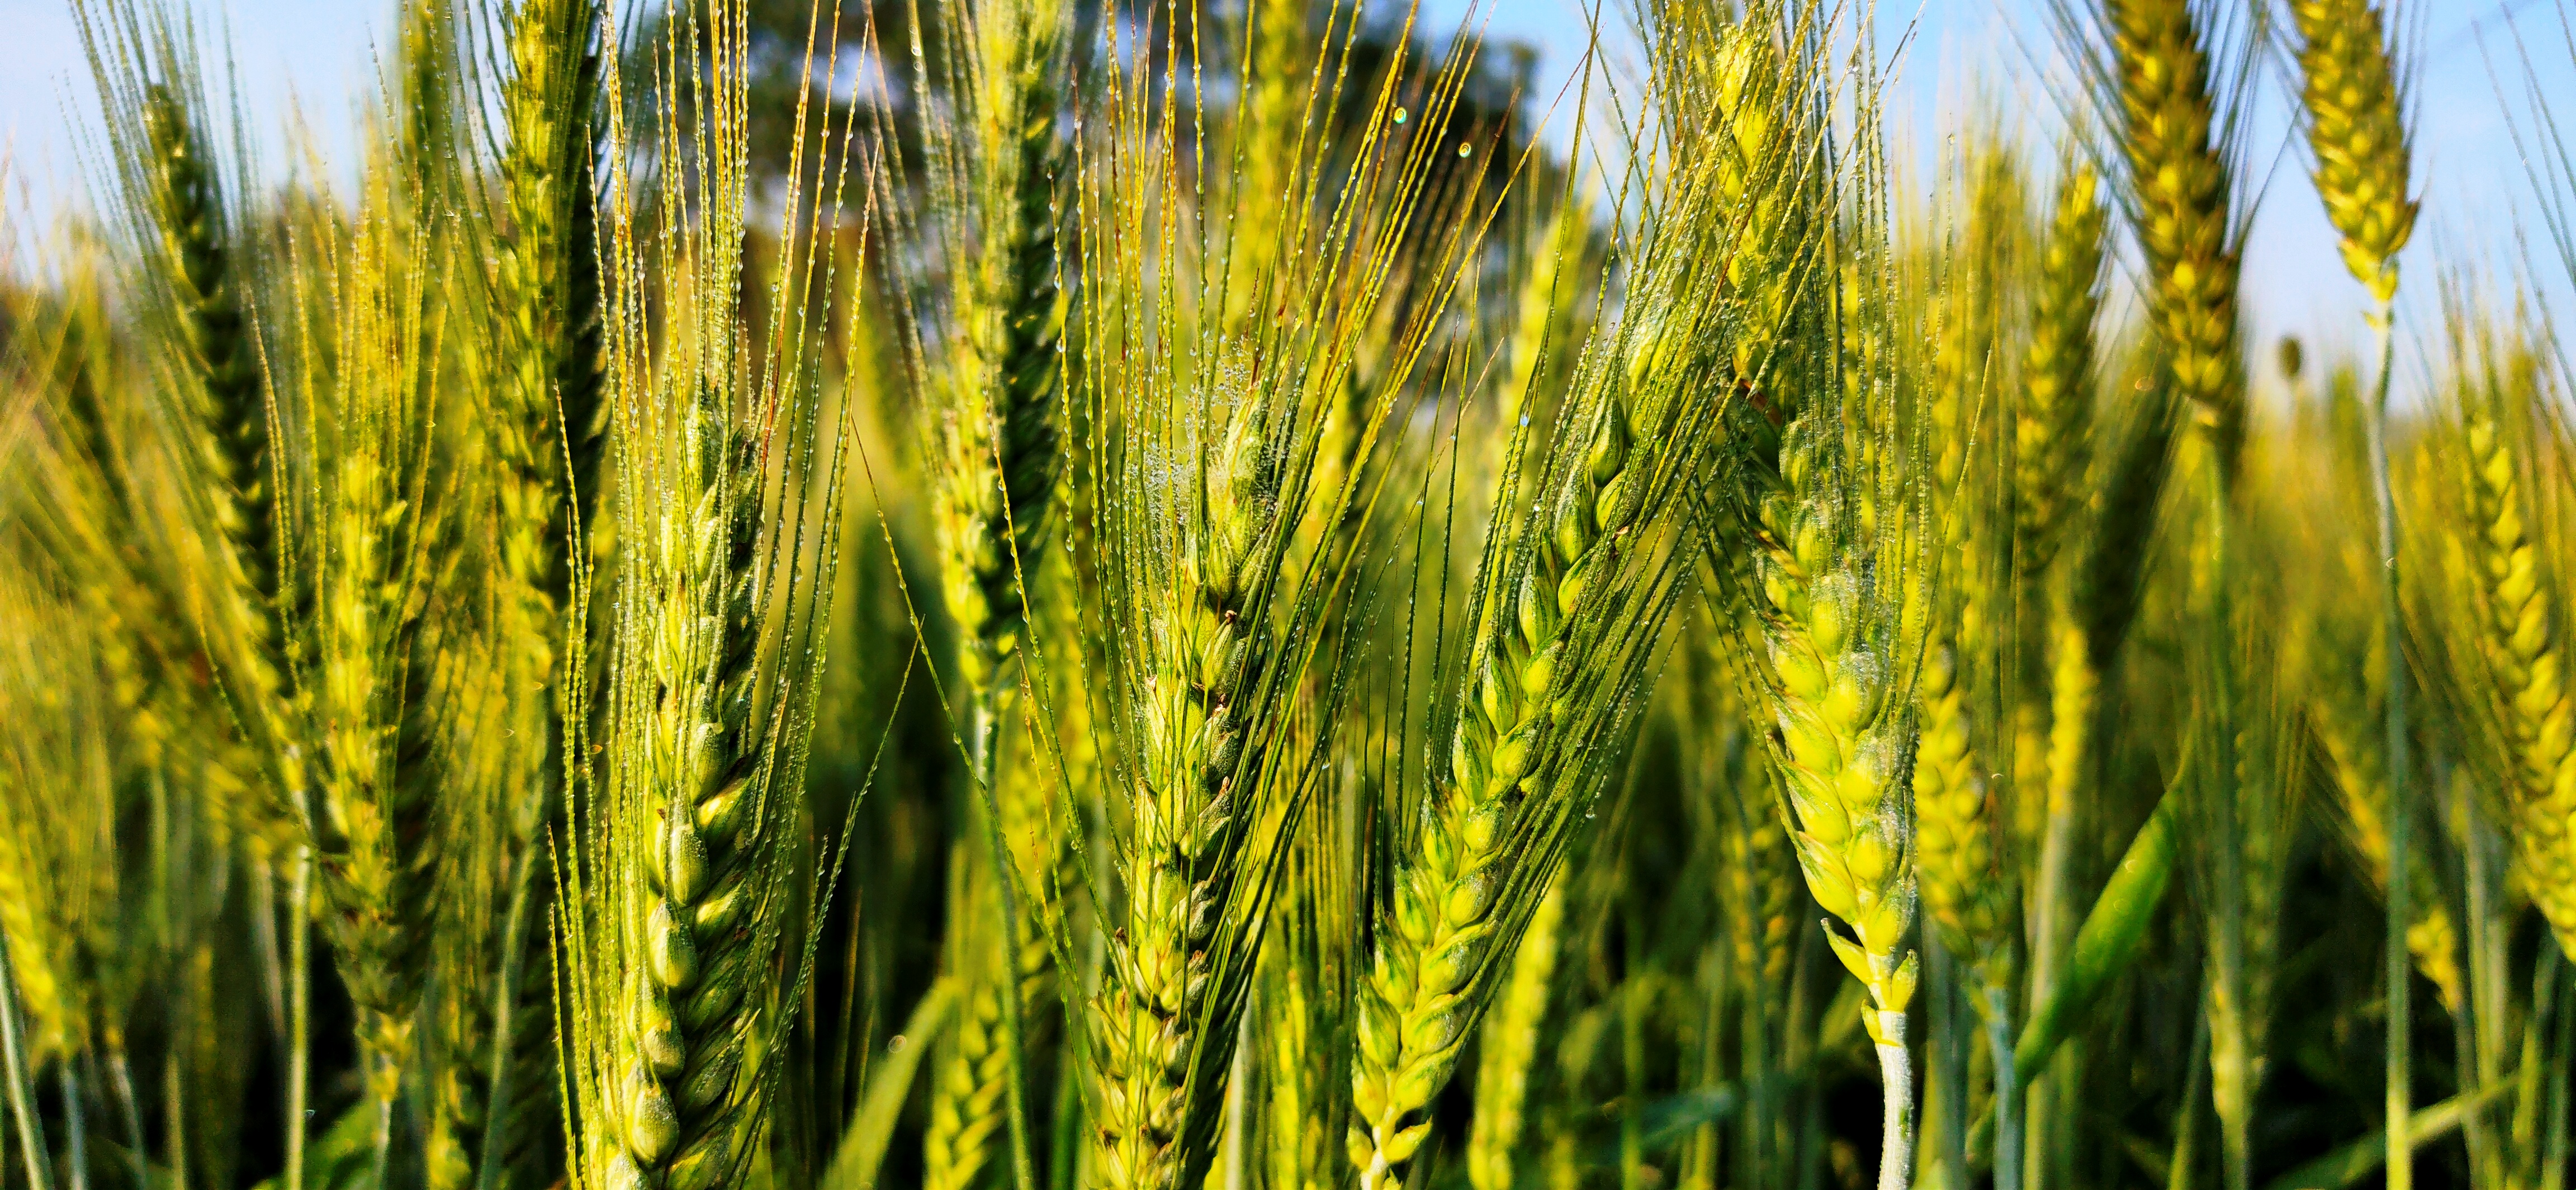
green, wheat, triticale, einkorn wheat, plant, barley, food grain, field, yellow, emmer, crop, grass, rye, grass family, hordeum, grain, Khorasan wheat, agriculture, cereal, terrestrial plant, tree, poales, cash crop, flowering plant, durum, Elymus repens, plant stem, paddy field, dinkel wheat, malt